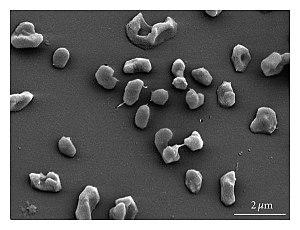
Methanohalophilus est un genre d'archées halophiles méthanogènes de l'ordre des Methanosarcinales.